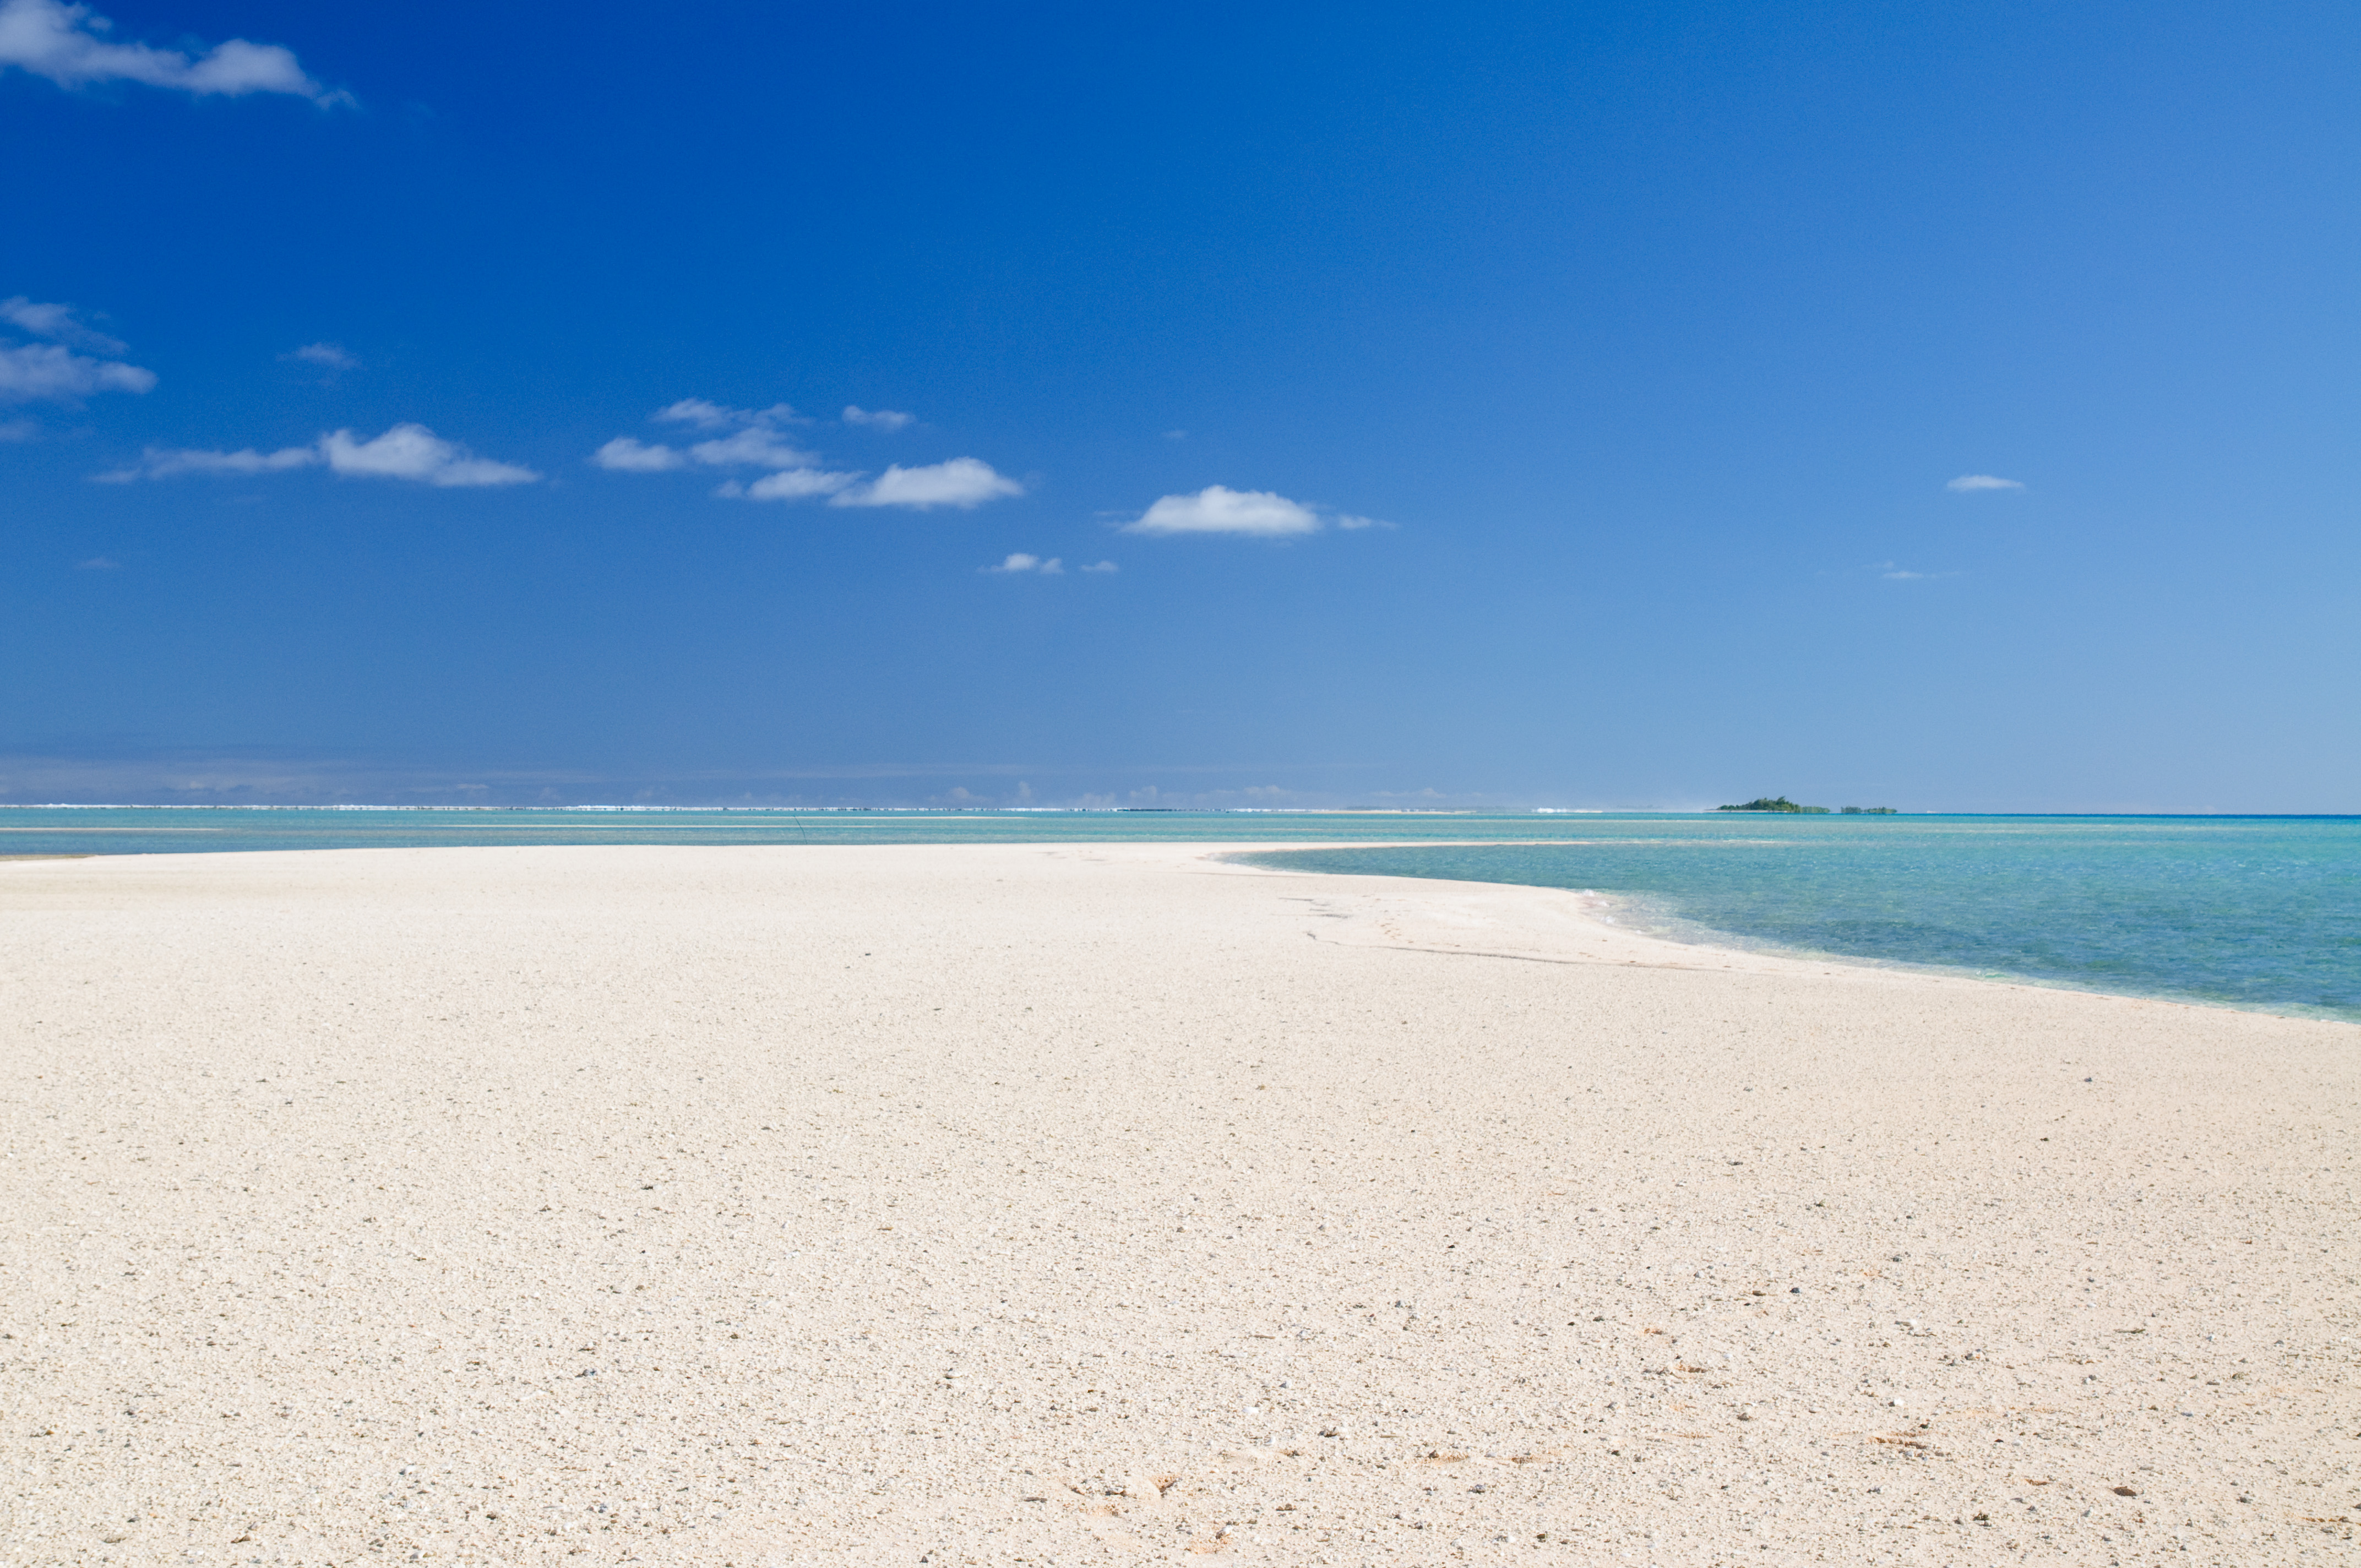
beach, sea, coast, sand, ocean, horizon, sky, shore, wave, vacation, bay, nikon, body of water, cape, d300, polinesia, fakarava, wind wave